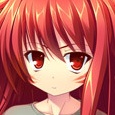
Portrait style: Anime Portrait